RAF Angle

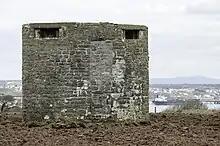
Windmill pillbox remains at Angle

There was no initial accommodation built to house any RAF Officers, it was designed for 106 SNCOs with 126 other ranks. The Women's Auxiliary Air Force accommodation catered for 10 SNCO and 50 other ranks.